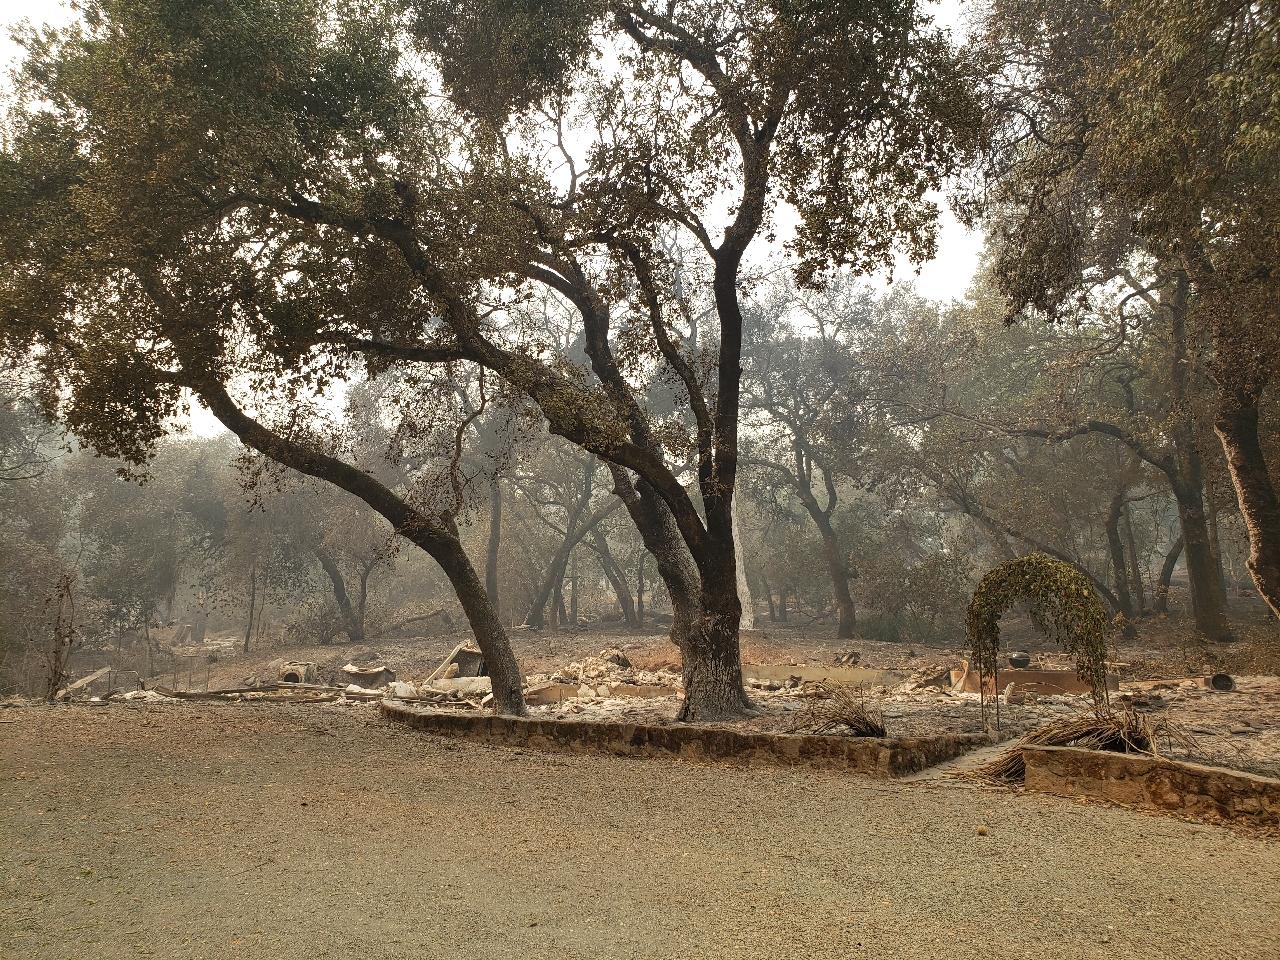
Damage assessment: destroyed